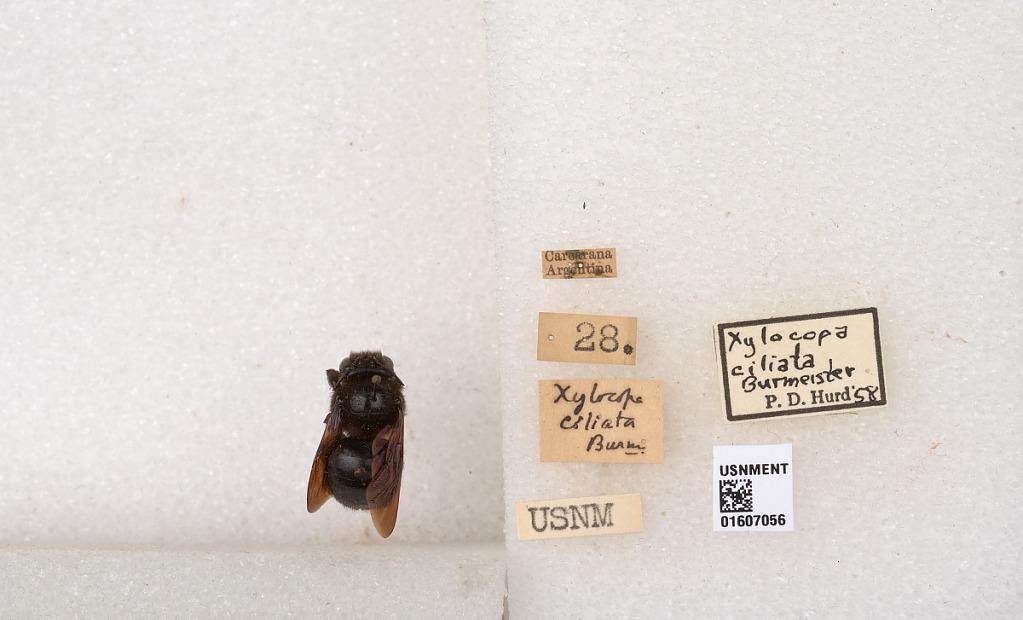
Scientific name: Xylocopa (Nanoxylocopa) ciliata Burmeister
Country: Argentina
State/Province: Santa Fe
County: San Lorenzo
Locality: Carcarana
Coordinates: -32.8574, -61.1521
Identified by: Hurd, P. D.